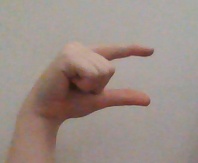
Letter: dal